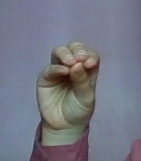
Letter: ha